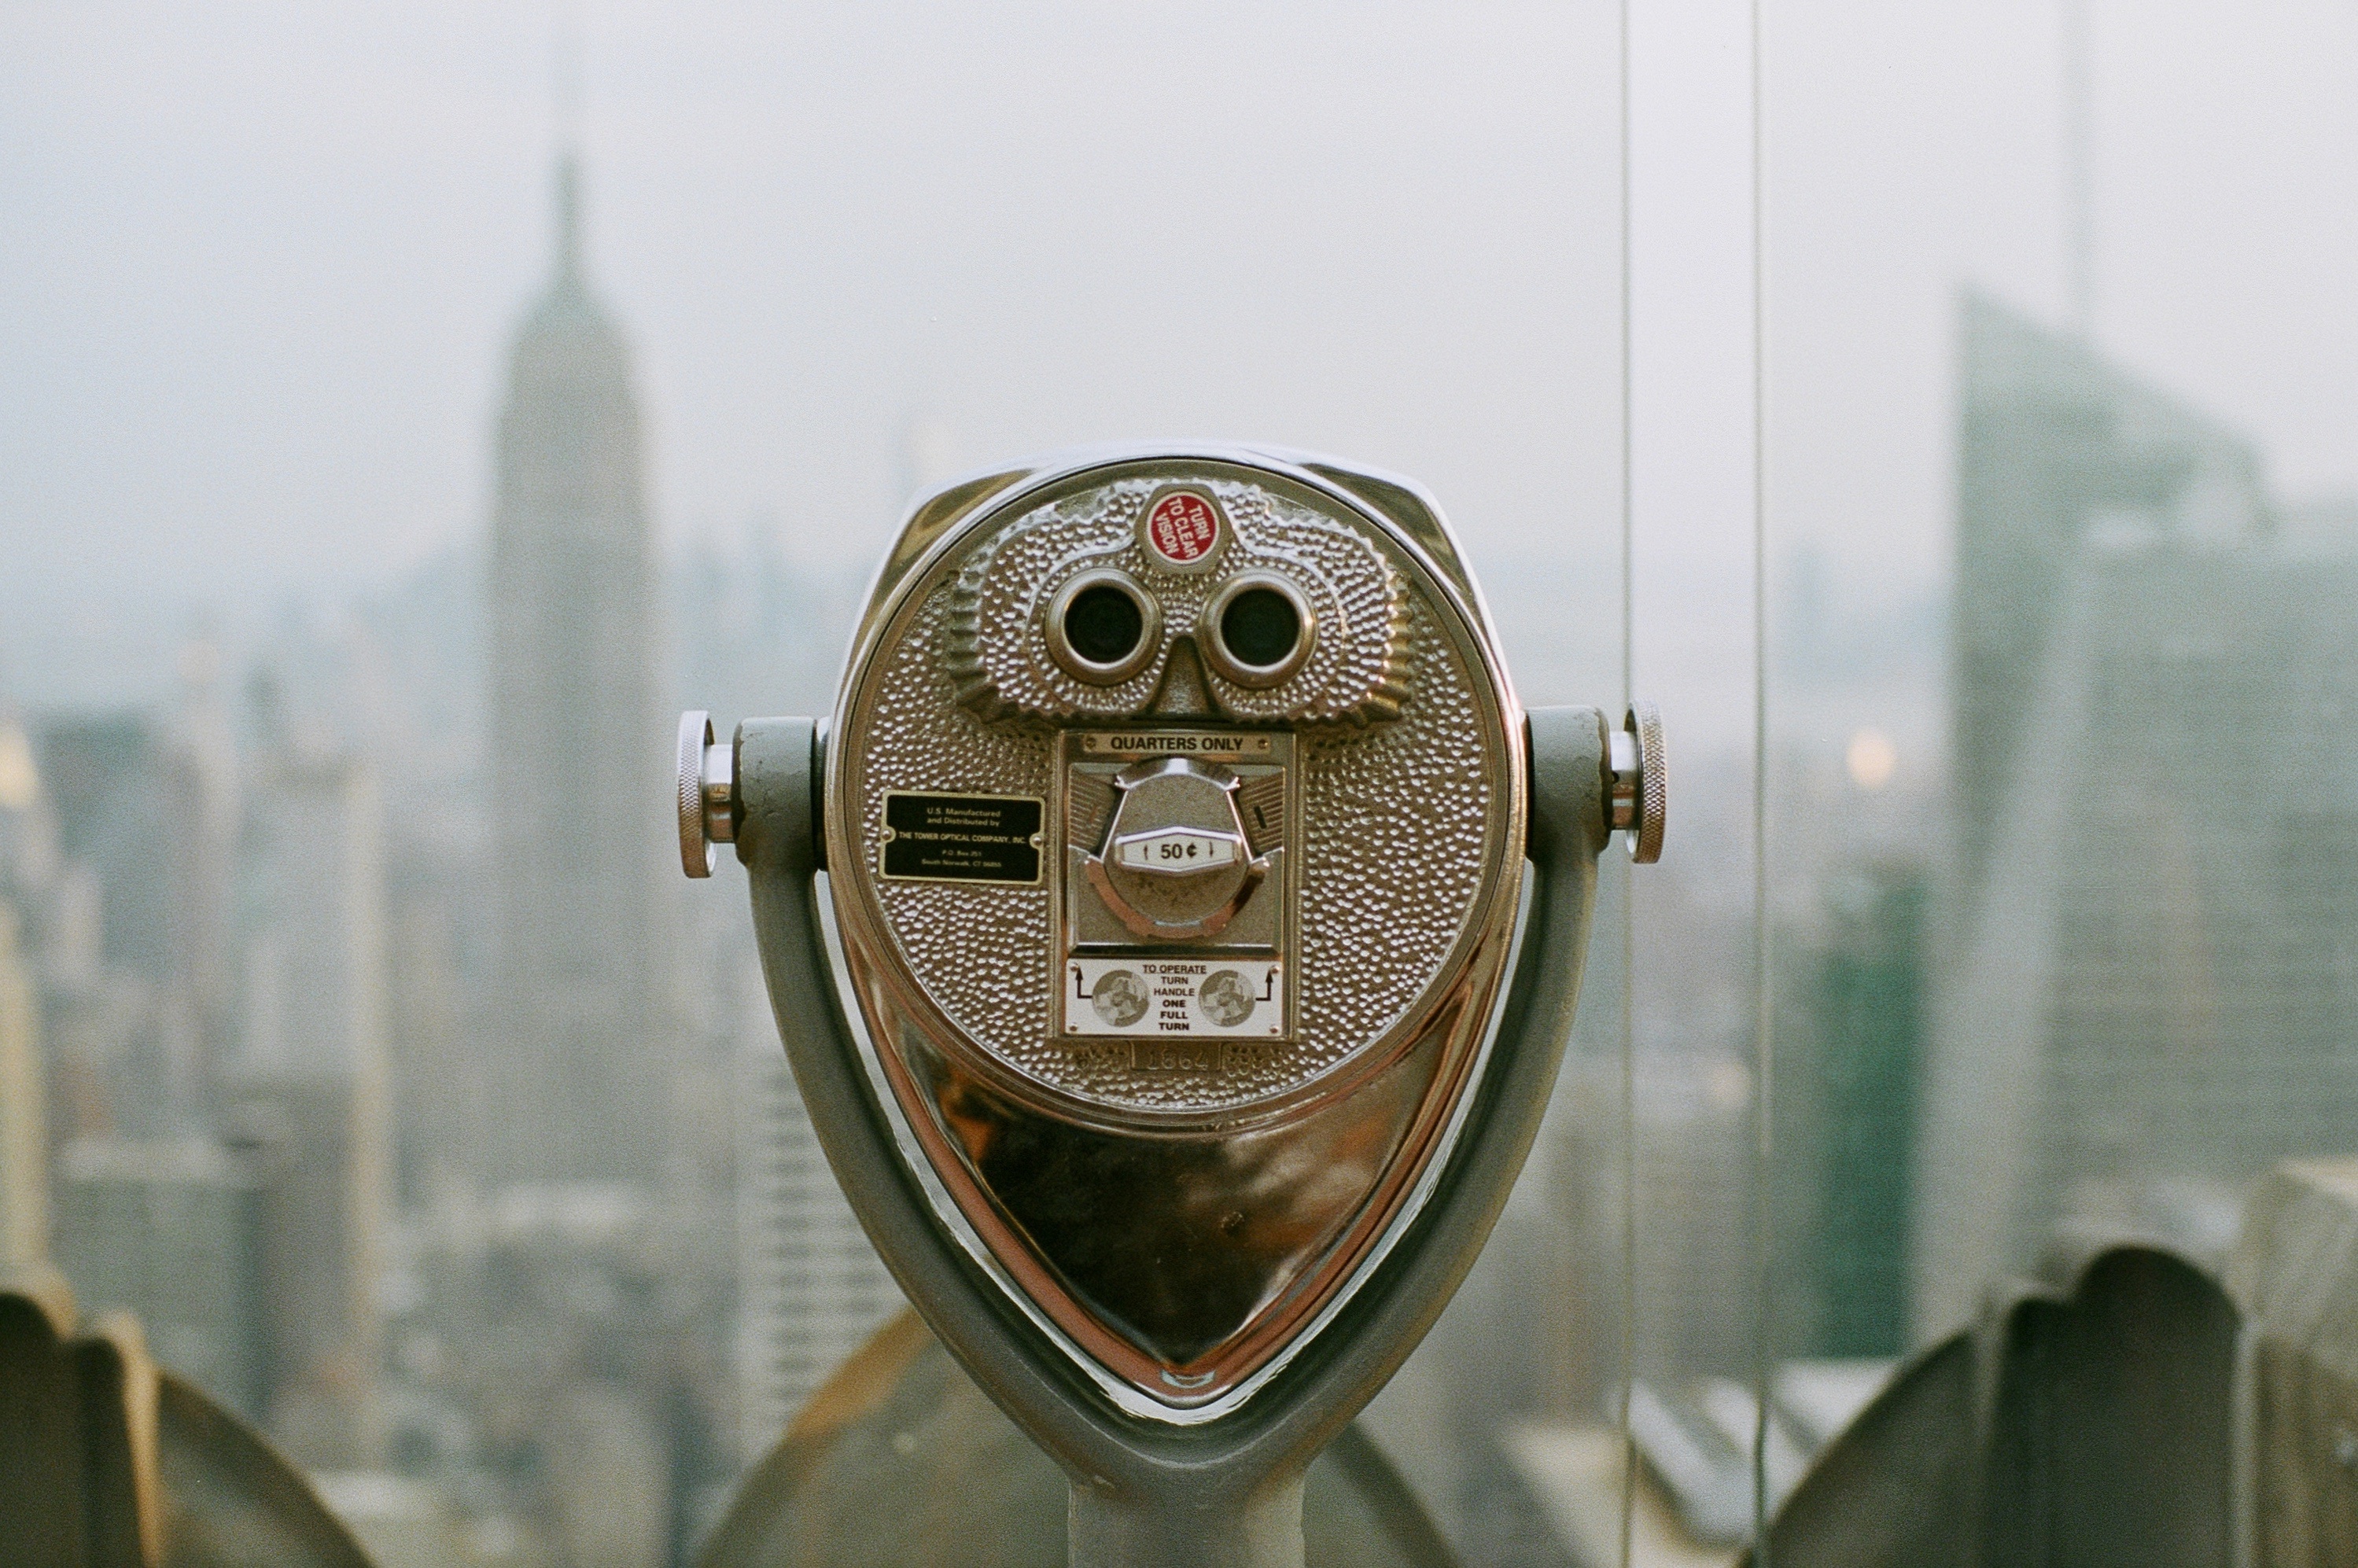
military, vehicle